Loire's 4th constituency

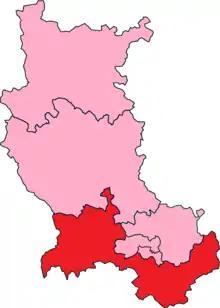
Loire's's 4th Constituency shown within Loire

The 4th constituency of the Loire (French: "Quatrième circonscription de la Loire") is a French legislative constituency in the Loire "département". Like the other 576 French constituencies, it elects one MP using a two round electoral system.